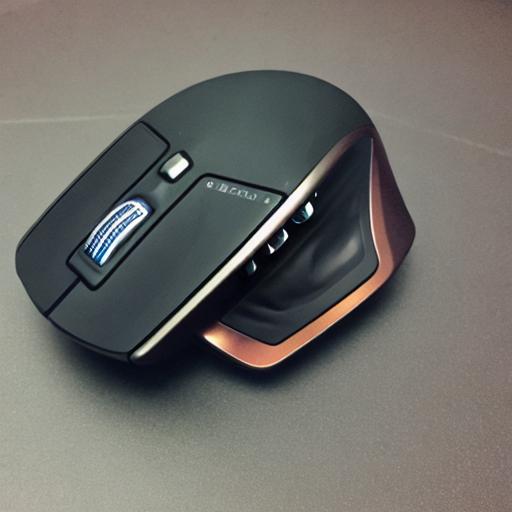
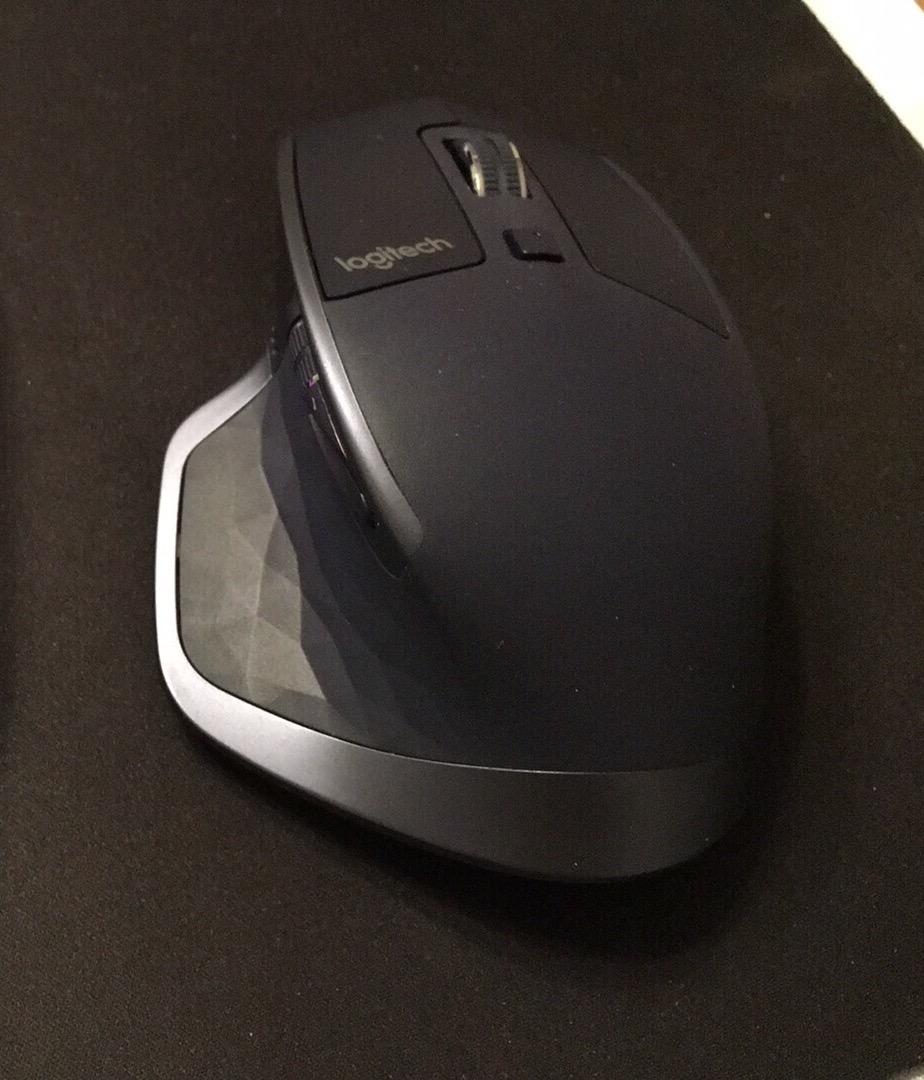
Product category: mouse
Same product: no